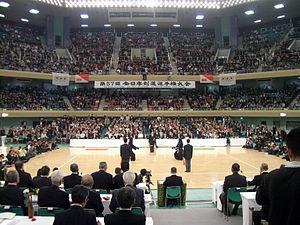
Le kendo est la version moderne du kenjutsu, l'escrime au sabre pratiquée autrefois au Japon par les samouraïs. Par version moderne, il faut comprendre que le kendo n'est pas seulement un art martial mais également un sport de compétition, aujourd'hui largement pratiqué au Japon.
Le Nippon Budōkan est un budōkan du centre-ville de Tokyo, capitale du Japon. À l'origine destiné aux arts martiaux, Il accueille aussi bien des événements sportifs que des concerts. Site des compétitions de judo des Jeux olympiques de Tokyo 1964, il le sera encore, ainsi que pour le Karaté, 56 ans plus tard pour les Jeux de Tokyo 2020.